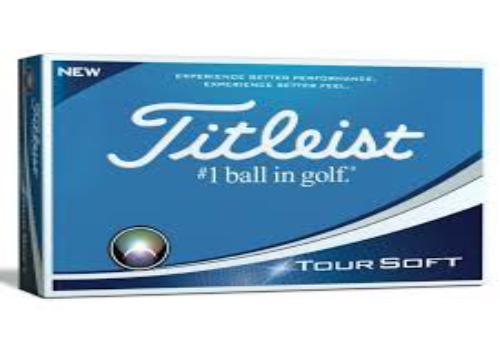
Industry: Sports